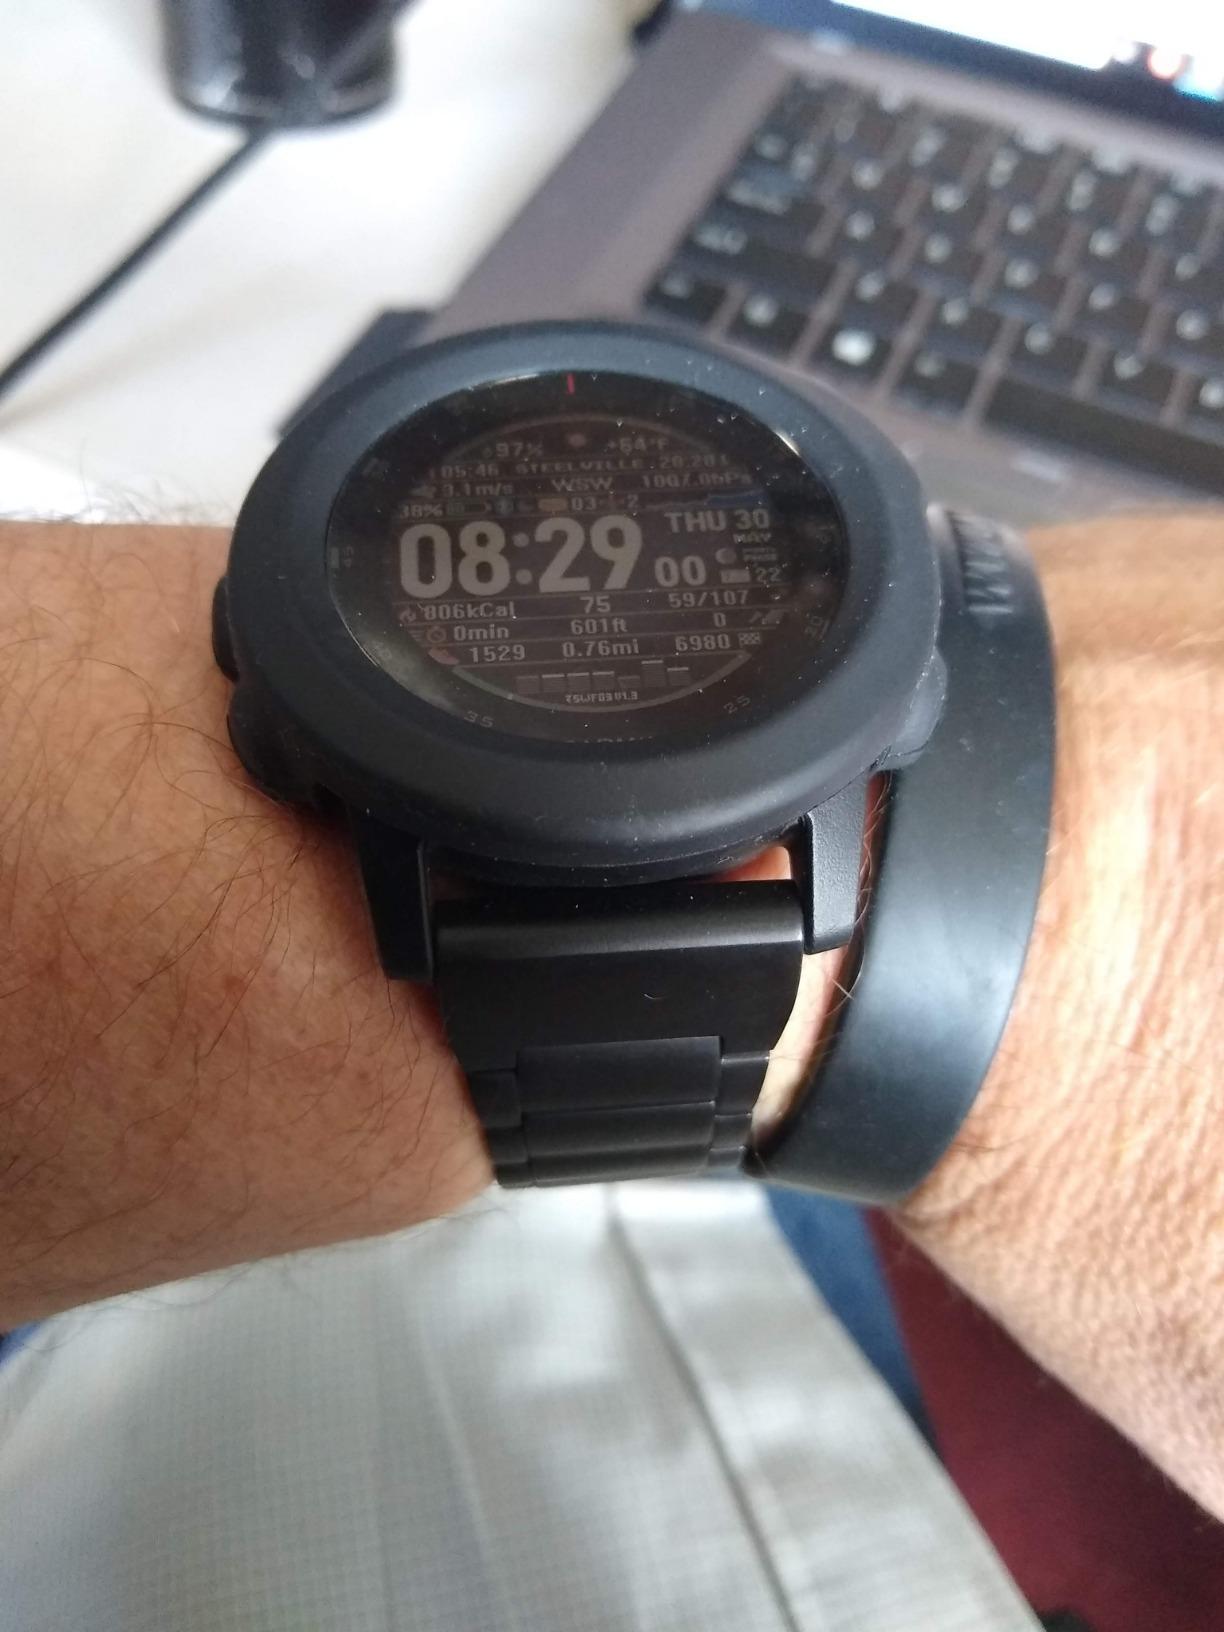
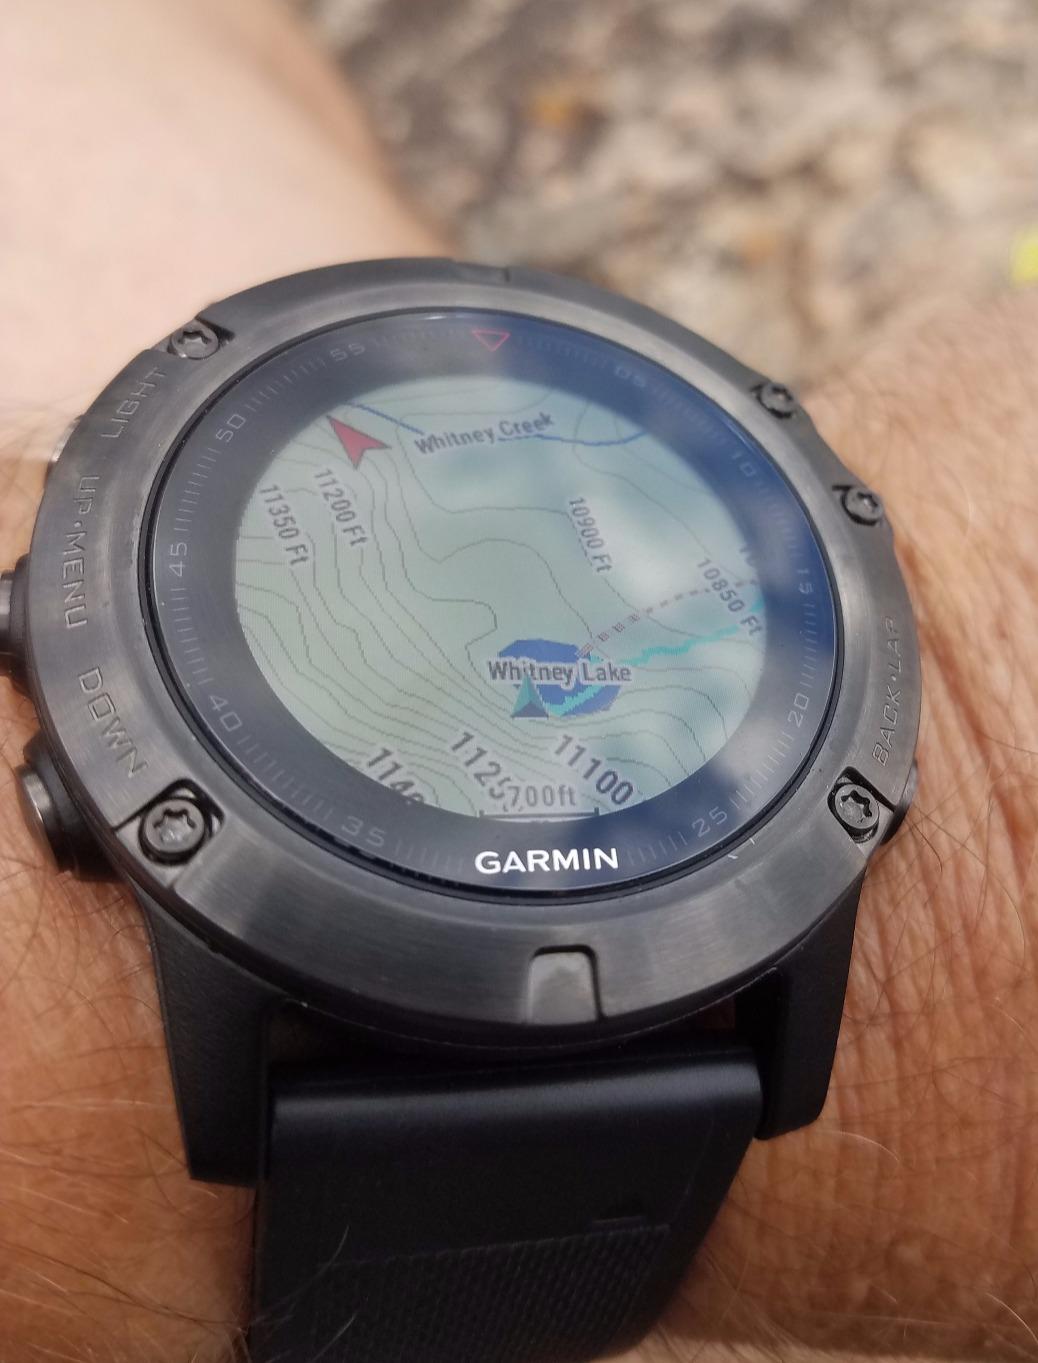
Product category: smartwatch
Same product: no